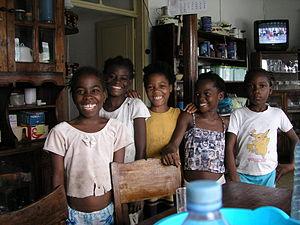
Sao Tomé-et-Principe, São Tomé-et-Príncipe ou Saint-Thomas-et-l'île du Prince, en forme longue la république démocratique de Sao Tomé-et-Principe, est l'un des plus petits pays d'Afrique, qui occupe un archipel de l'Atlantique Sud situé dans le golfe de Guinée, à 239 km des côtes du Gabon et 216 km de la Guinée équatoriale.
La culture de Sao Tomé-et-Principe, petit pays insulaire d'Afrique centrale, désigne d'abord les pratiques culturelles observables de ses 200 000 habitants.